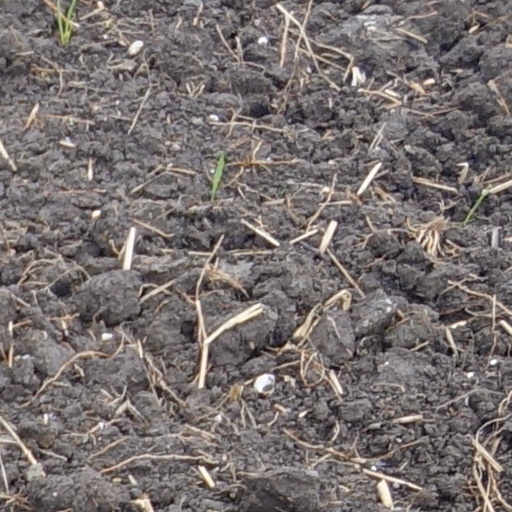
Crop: wheat